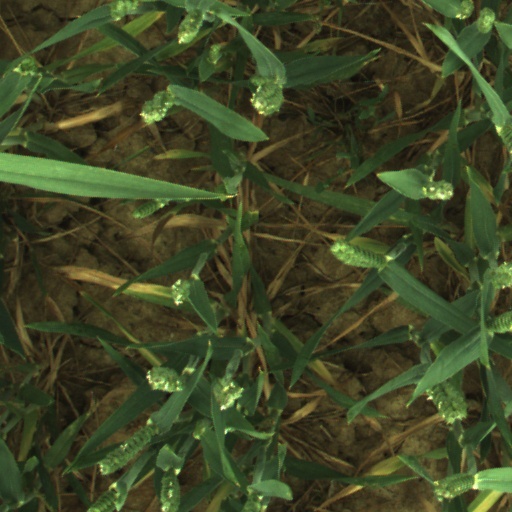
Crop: wheat